Waffle

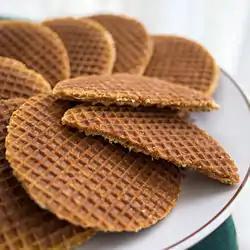
Thin, dark, round waffles; one cut in half shows a thin, internal layer of filling

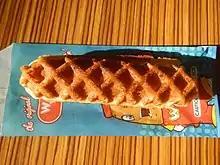
A waffle dog from the Philippines

Kue gapit is an Indonesian "kue kering" (dry snack) which originates from West Java. Generally made from tapioca flour, its name comes from the cooking process, in which it is grilled between iron molds like a waffle. The snack comes in a variety of shapes and flavors.